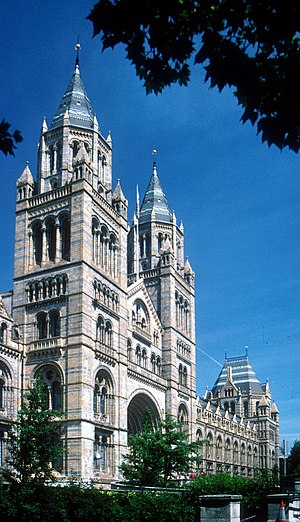
Natural History Museum
Indgangen til Natural History Museum
Natural History Museum er et naturhistorisk museum på Exhibition Road i South Kensington, London.